Zerelda Mimms

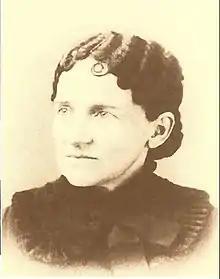
James c. 1898

Zerelda Amanda Mimms James (July 21, 1845 – November 13, 1900) was the wife and first cousin of Jesse James.